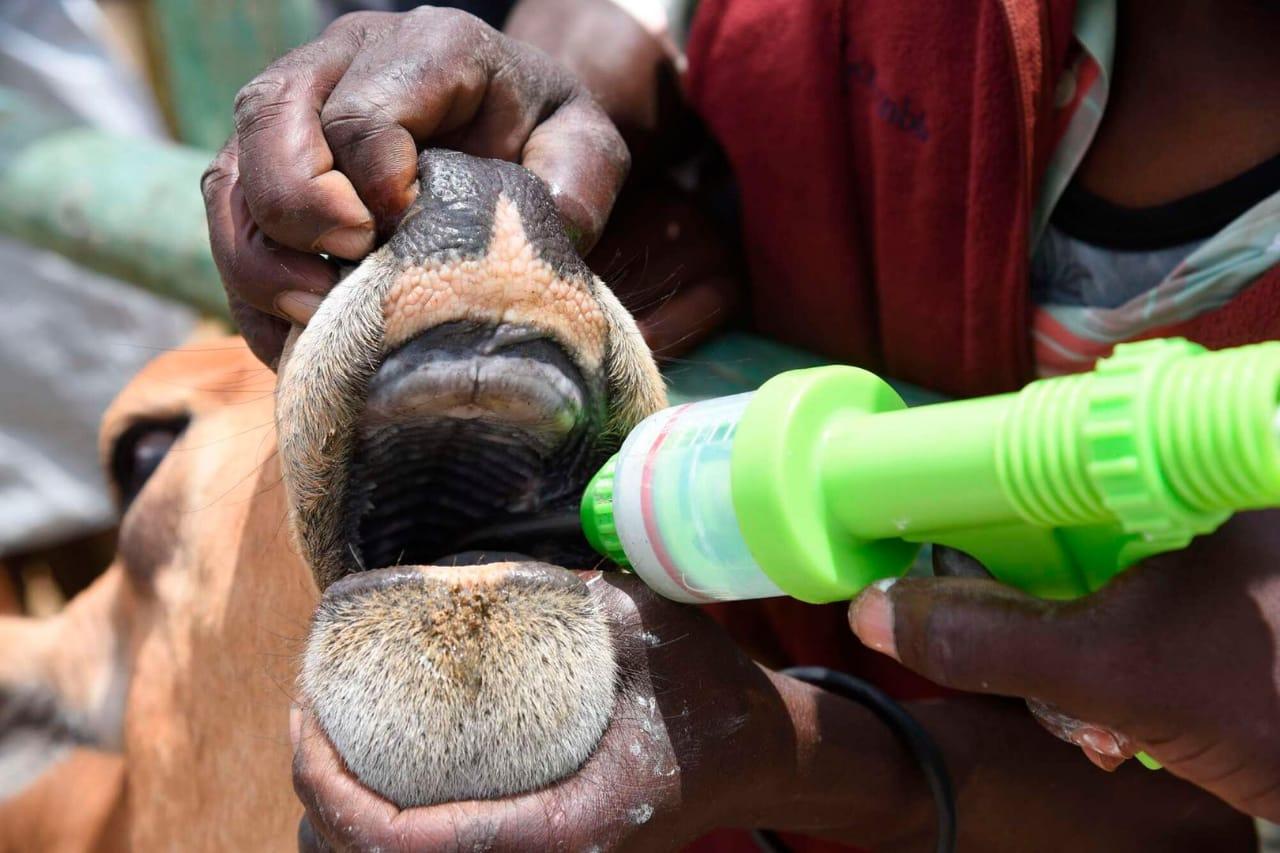
Huyu ni mnyama aina ya ngombe mnyama huyu anapewa dawa na daktari wa mifugo kupitia mdomo na amemfunga mapua yake ndio apanue mdomo ili ampee dawa kupitia mdomo.